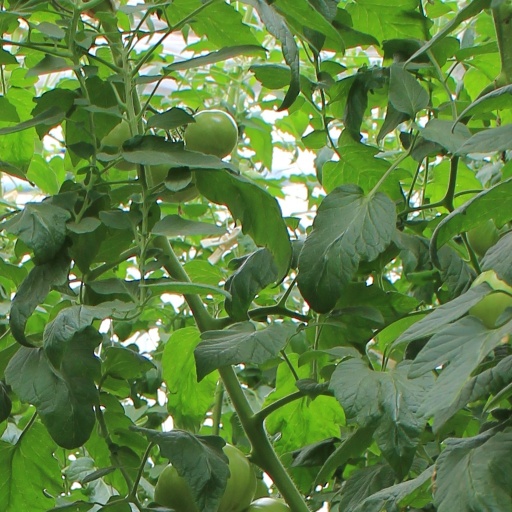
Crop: tomato